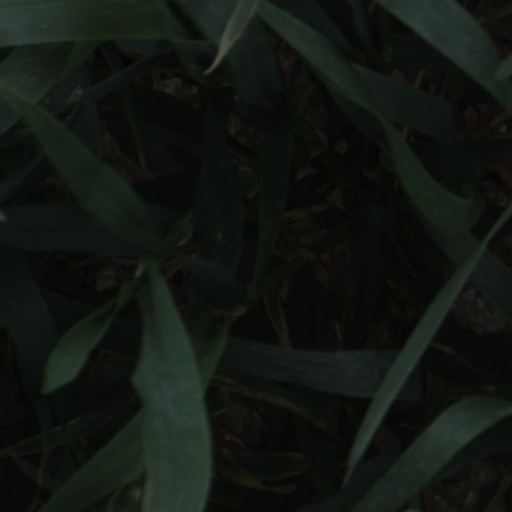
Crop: wheat